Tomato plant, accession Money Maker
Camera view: tilt-top (135 deg); turntable rotation: 240 degrees
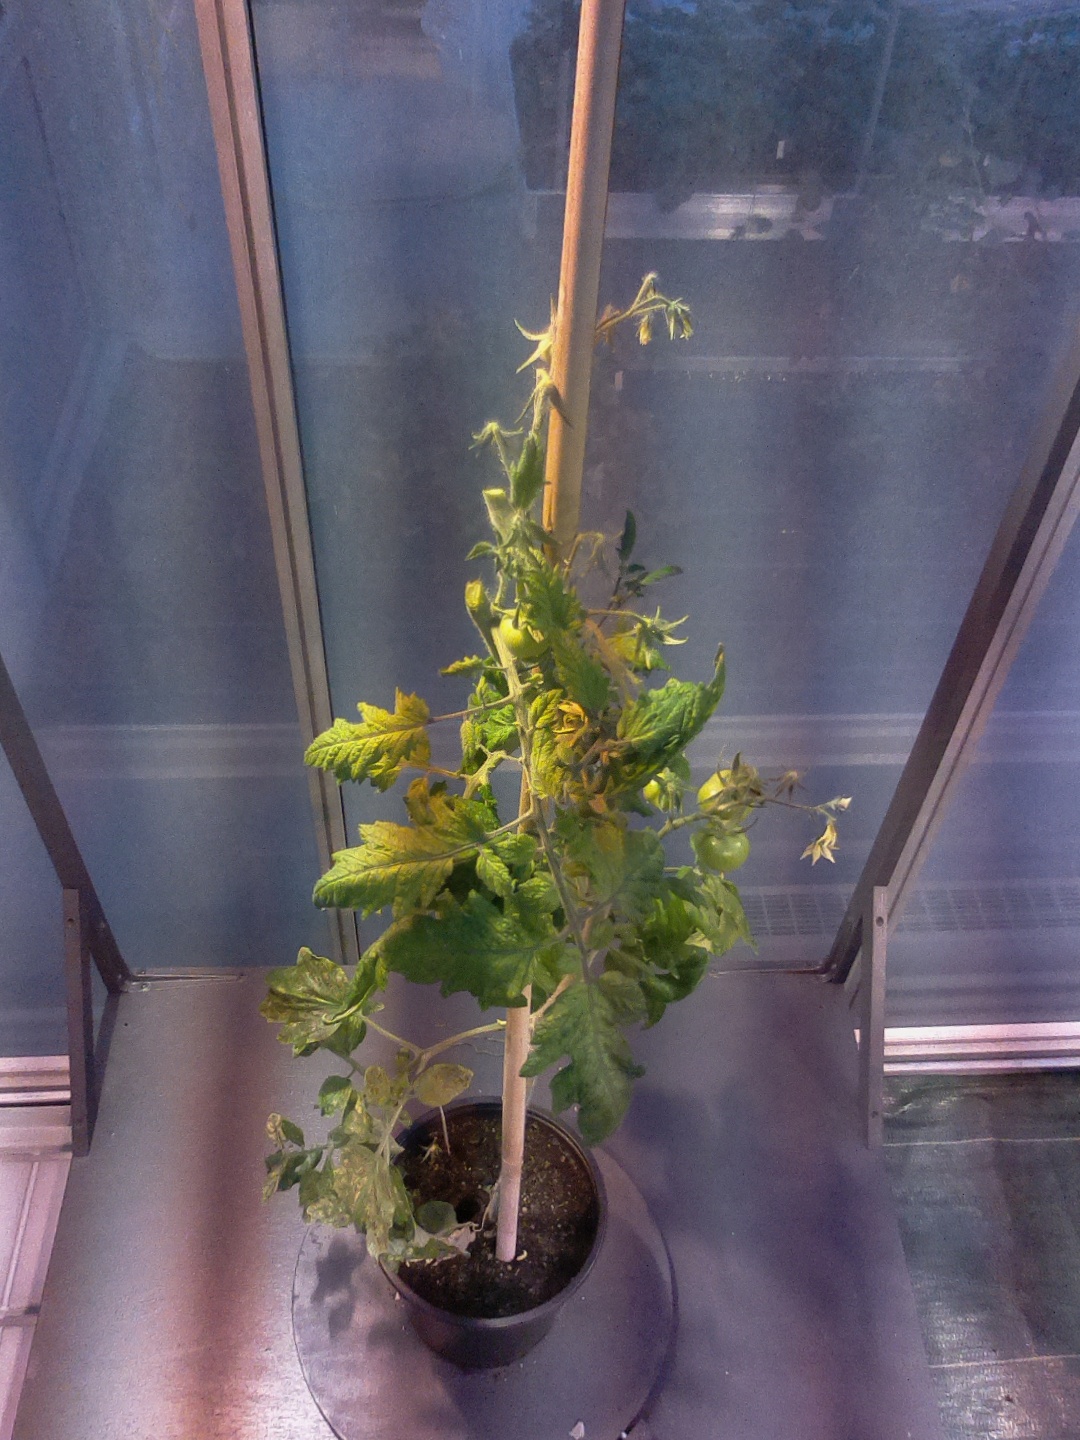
BBCH growth stage 75: 50%-60% of final fruit size